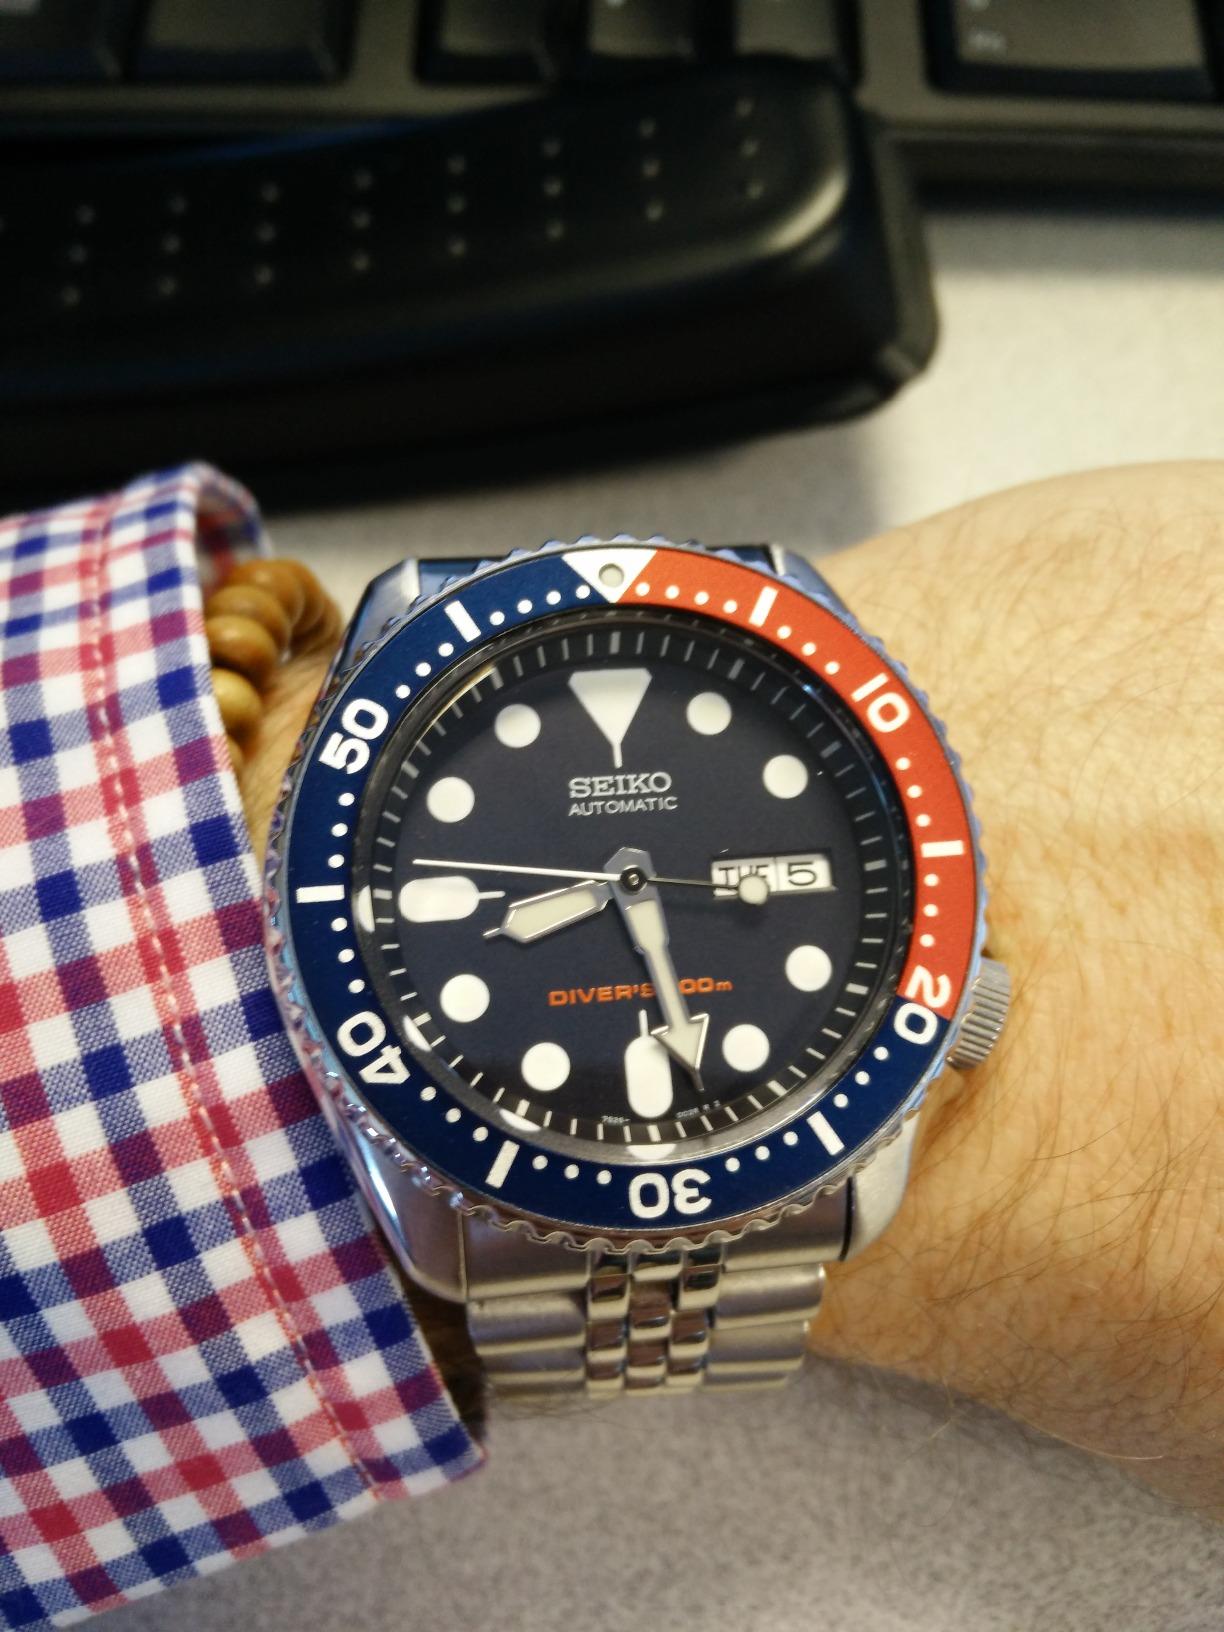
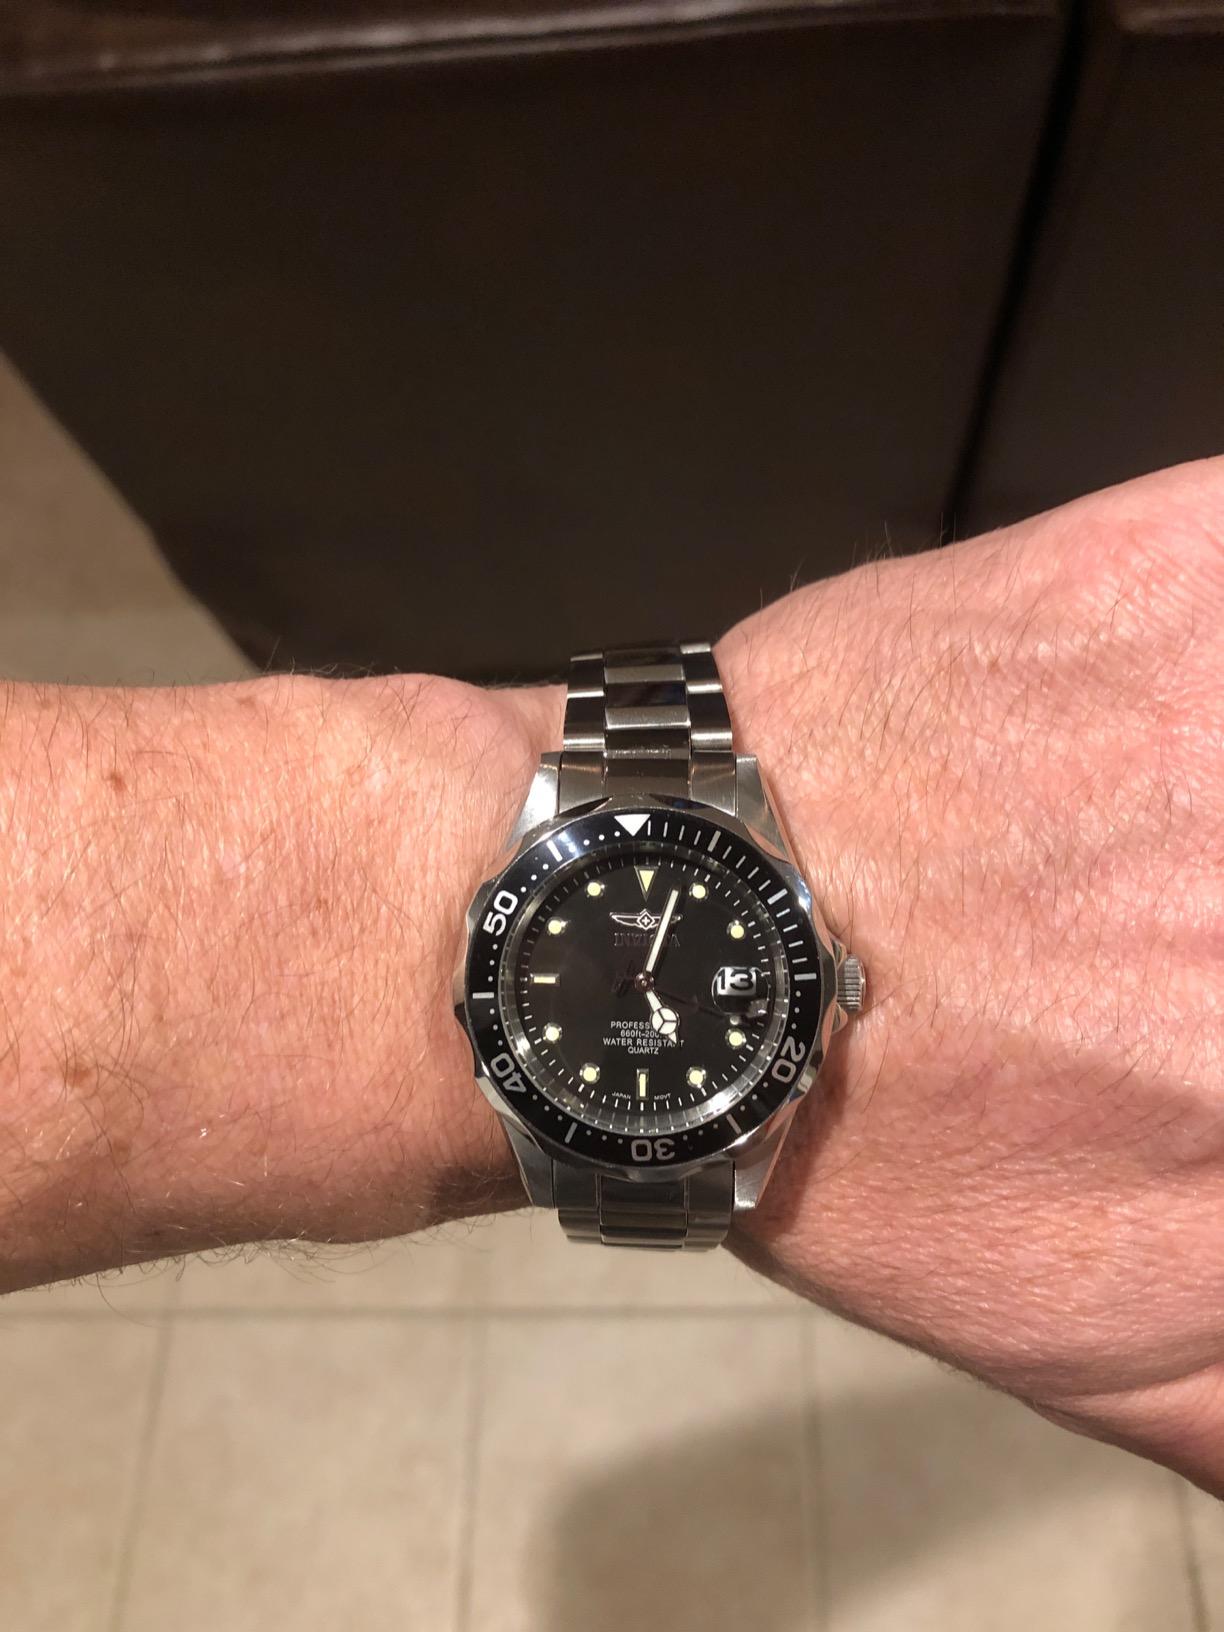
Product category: accessories_watch
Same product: no